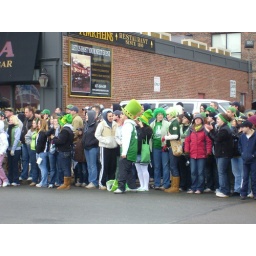
The guy in the green hat was quite comical.